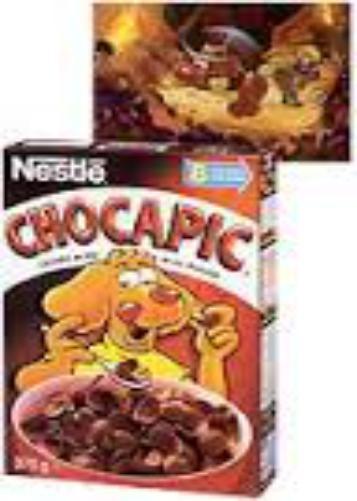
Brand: Chocapic
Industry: Food